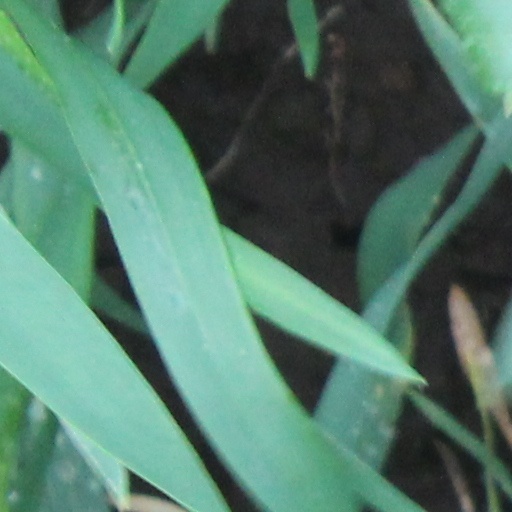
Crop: wheat